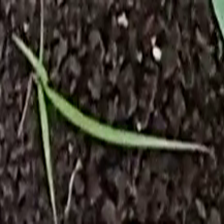
Weed species: Digitaria_SP_(Digitaria Sanguinalis )